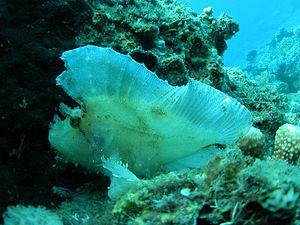
Au Viêt Nam, la plongée sous-marine est une activité relativement récente qui se développe proportionnellement à la croissance du tourisme depuis la réforme économique et l’ouverture du pays depuis le début des années 1990.